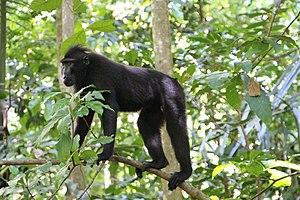
Macaque à crête noir de Sulawesi dans le Tangkoko National Park
Le macaque nègre est l'une des sept espèces de macaque qui peuplent l'île de Sulawesi en Indonésie.